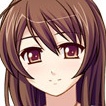
Portrait style: Anime Portrait